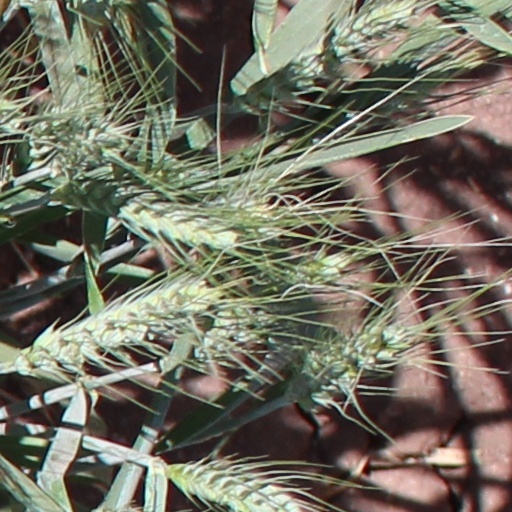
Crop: wheat